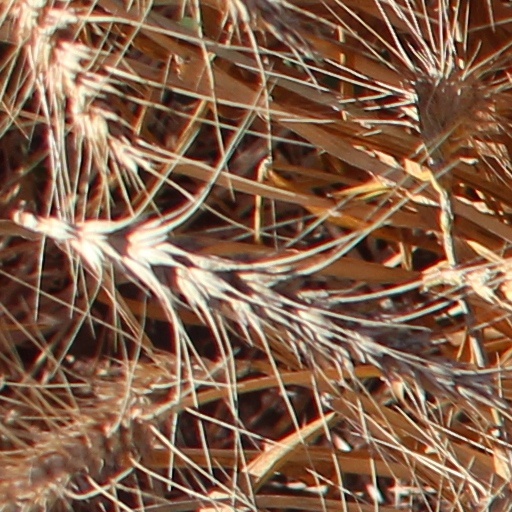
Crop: wheat